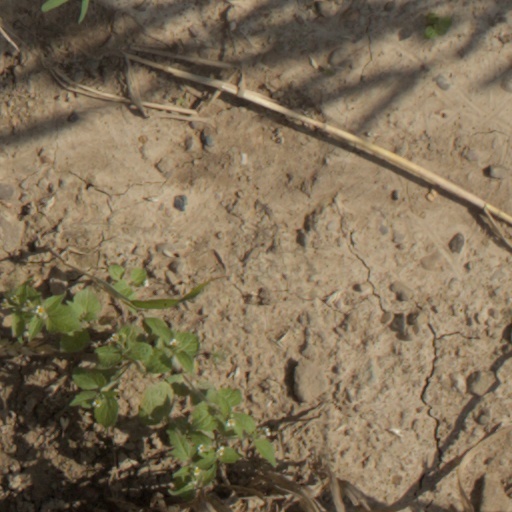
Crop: wheat